Derbyshire Yeomanry

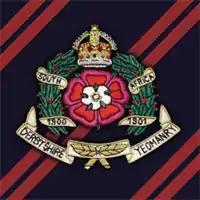
Cap badge of The Derbyshire Yeomanry

The Derbyshire Yeomanry was a yeomanry regiment of the British Army, first raised in 1794, which served as a cavalry regiment and dismounted infantry regiment in the First World War and provided two reconnaissance regiments in the Second World War, before being amalgamated with the Leicestershire Yeomanry to form the Leicestershire and Derbyshire (Prince Albert's Own) Yeomanry in 1957.